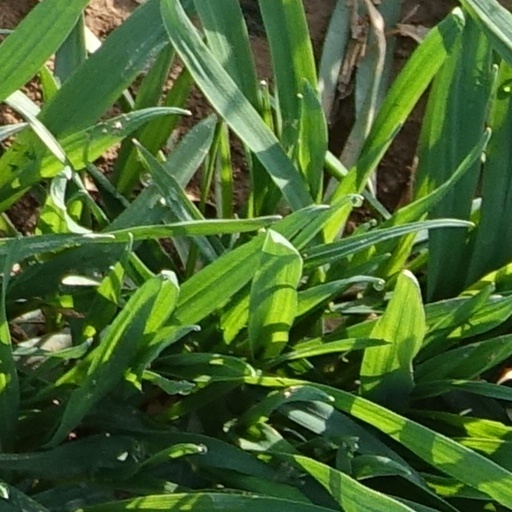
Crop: wheat